Pod (film)

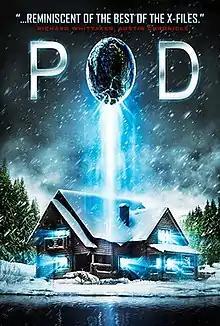

Pod is a 2015 American horror film written and directed by Mickey Keating. It stars Lauren Ashley Carter, Dean Cates, Brian Morvant, Larry Fessenden, and John Weselcouch. Carter and Cates play siblings who stage an intervention for their unstable brother, played by Morvant. As the situation spirals out of control, they begin to wonder if what they had dismissed as their brother's paranoid delusions may be true. Writing was influenced by "The Twilight Zone" and classic horror films of the 1970s, including the 1978 version of "Invasion of the Body Snatchers", which inspired the title. Shooting took place in Maine in winter 2014. It premiered at South by Southwest on March 16, 2015, and was released theatrically on August 28, 2015. Rotten Tomatoes gave the film a 67% approval rating based on six reviews.